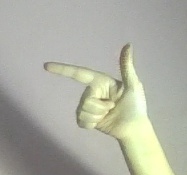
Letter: yaa